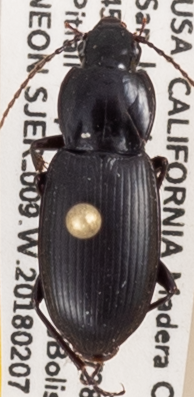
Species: Pterostichus ordinarius
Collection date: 2018-02-07 05:00:00
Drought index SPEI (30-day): -1.026
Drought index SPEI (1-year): -1.128
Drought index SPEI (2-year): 0.17